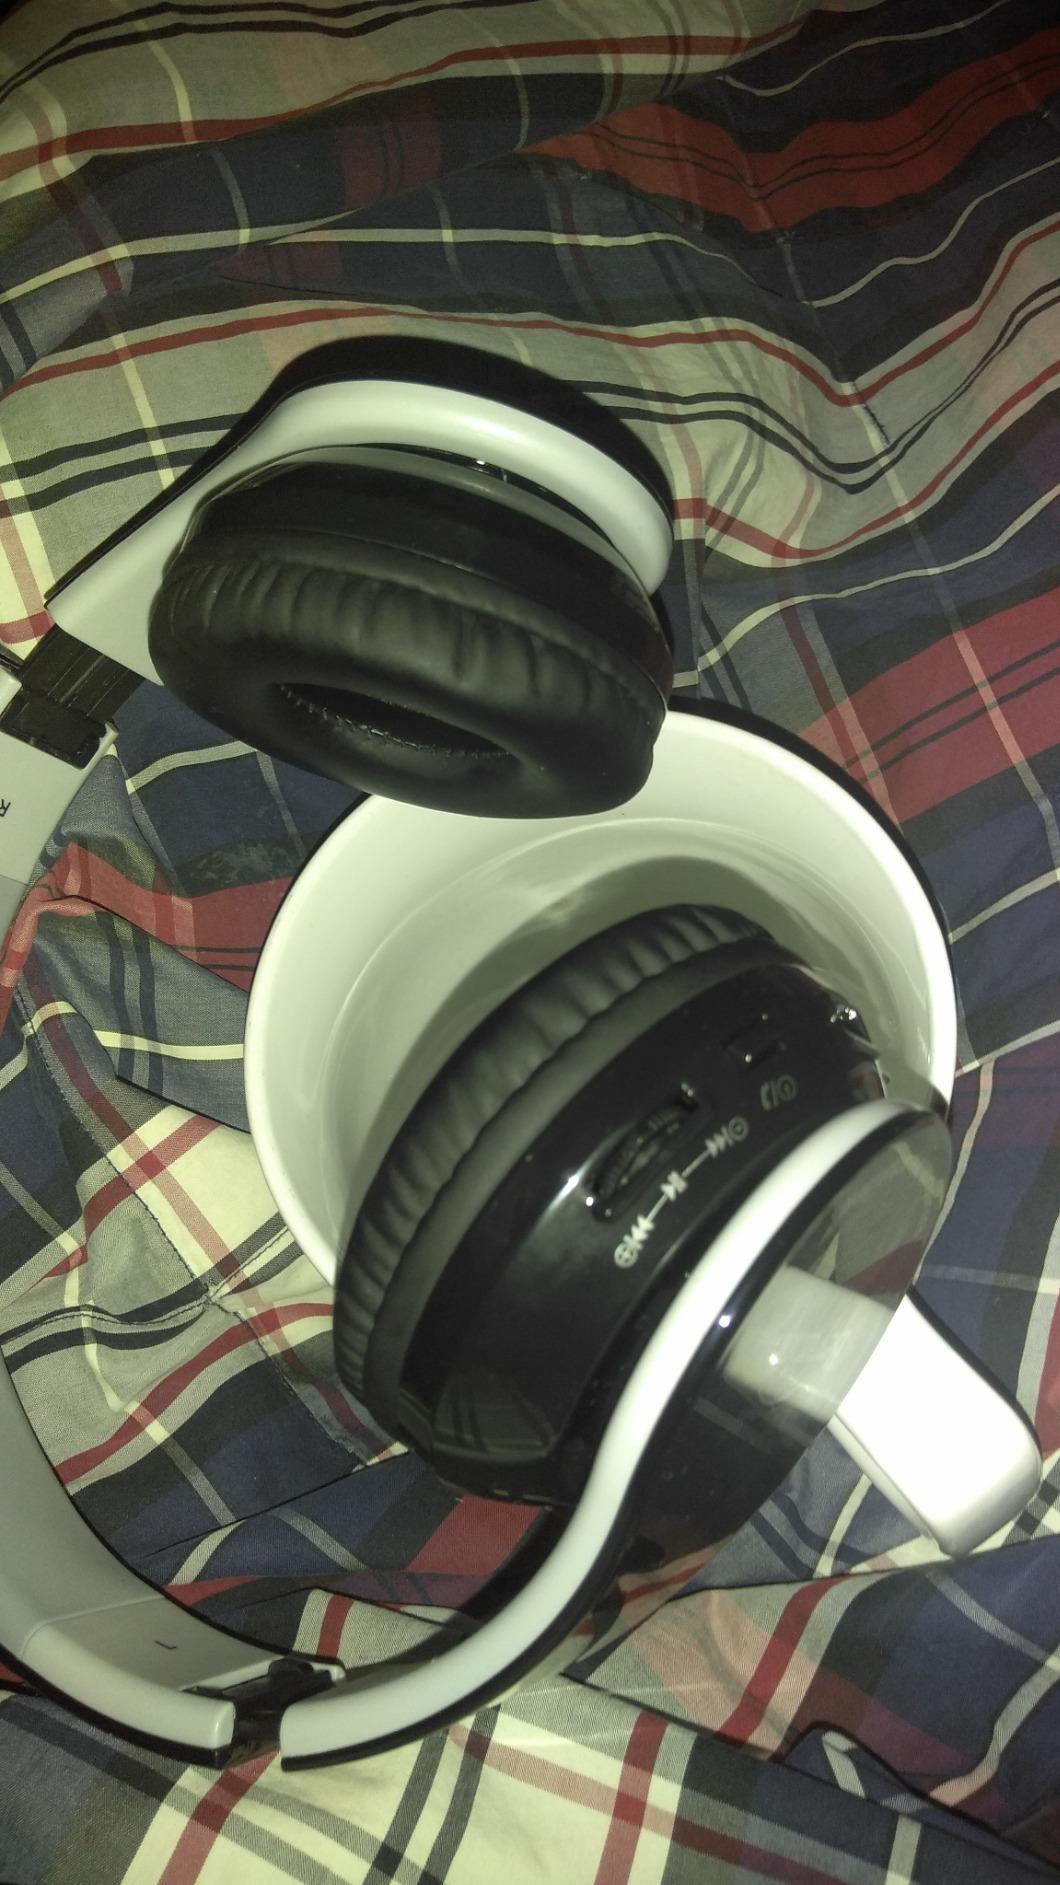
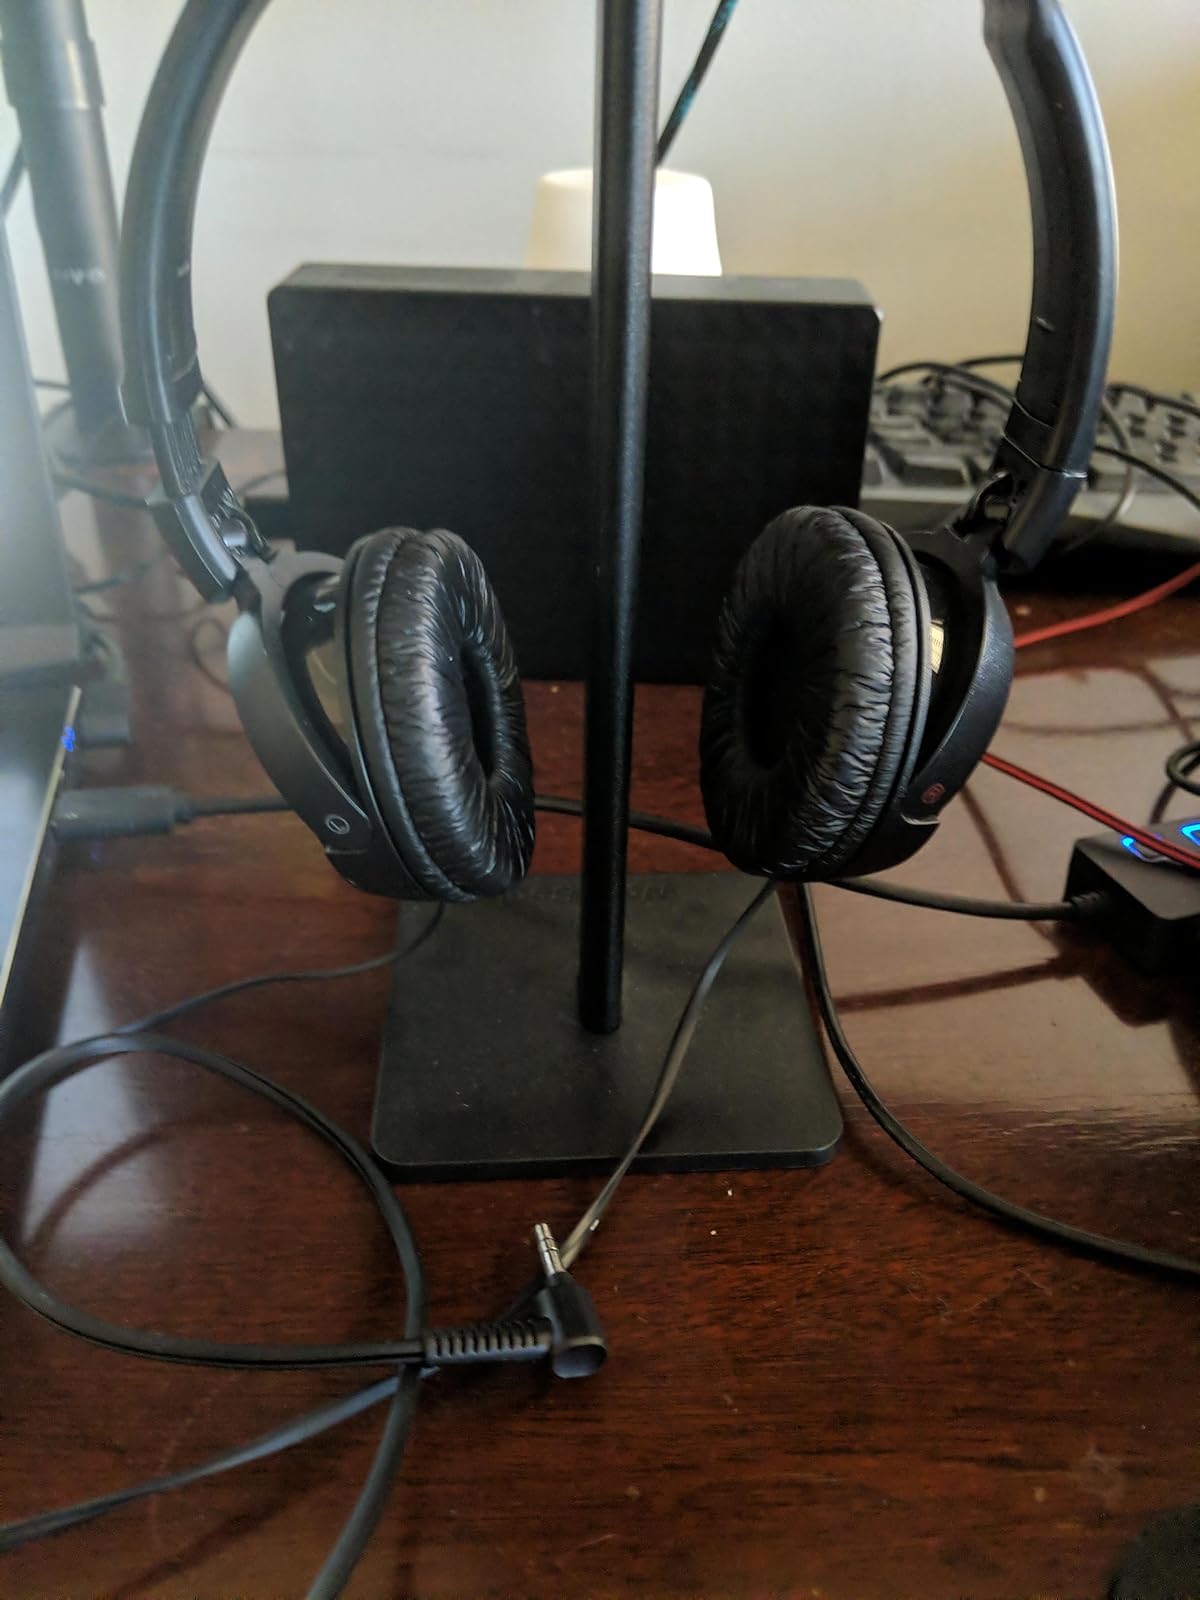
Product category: headphones
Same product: no